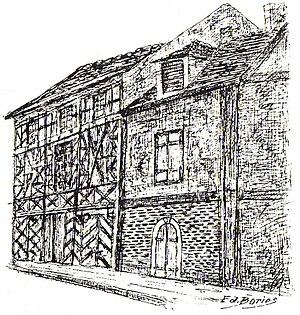
Moulin de la reine Blanche vu depuis le pont de Poissy
L’ancien pont de Poissy, aussi dénommé le pont ancien de Poissy, est un pont voûté en maçonnerie qui franchissait autrefois le bras principal de la Seine sur une longueur de quatre cents mètres et s'étendait sur près d'un kilomètre entre Poissy et Carrières-sous-Poissy dans le département des Yvelines en France. Ce pont, dont il ne reste que six arches visibles, est situé à 330 m en aval du nouveau pont de Poissy et 570 m en amont du pont de l'île de Migneaux. Il fut une voie de communication commerciale importante dans la région dès le Moyen Âge en raison du passage du bétail provenant du Vexin et de Normandie allant au marché aux bestiaux de Poissy par la route de Rouen, de l'activité portuaire alentour, de pêcherie et de meunerie sur ses arches. Il demeura un emplacement stratégique pendant les guerres jusqu’à sa destruction en 1944. Il fait l'objet d'un projet de construction d'une passerelle sur ses vestiges à l'horizon 2024.